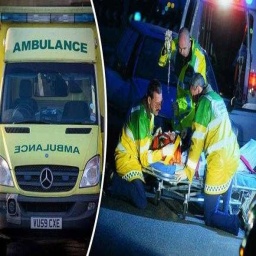
Label: ambulance